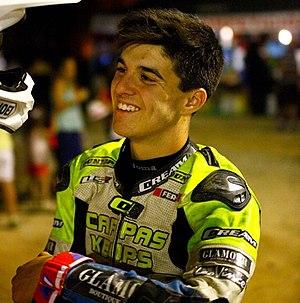
Marcos Ramírez est un pilote de vitesse moto espagnol.